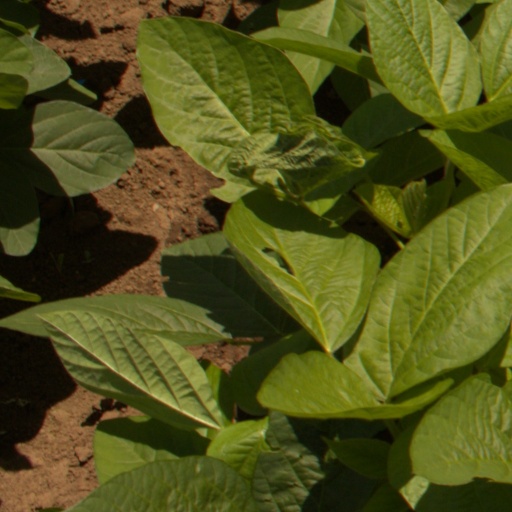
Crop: soybean